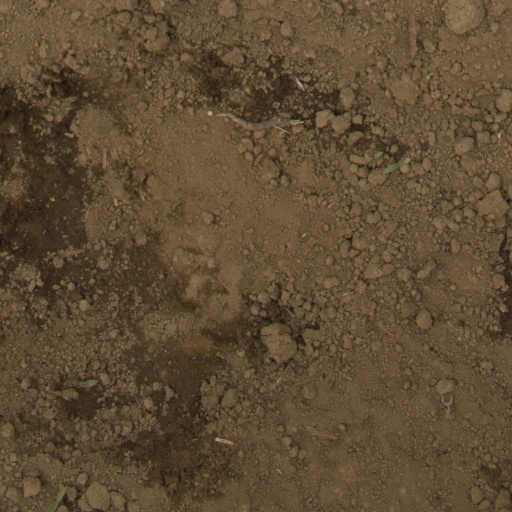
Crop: Jerusalem artichoke